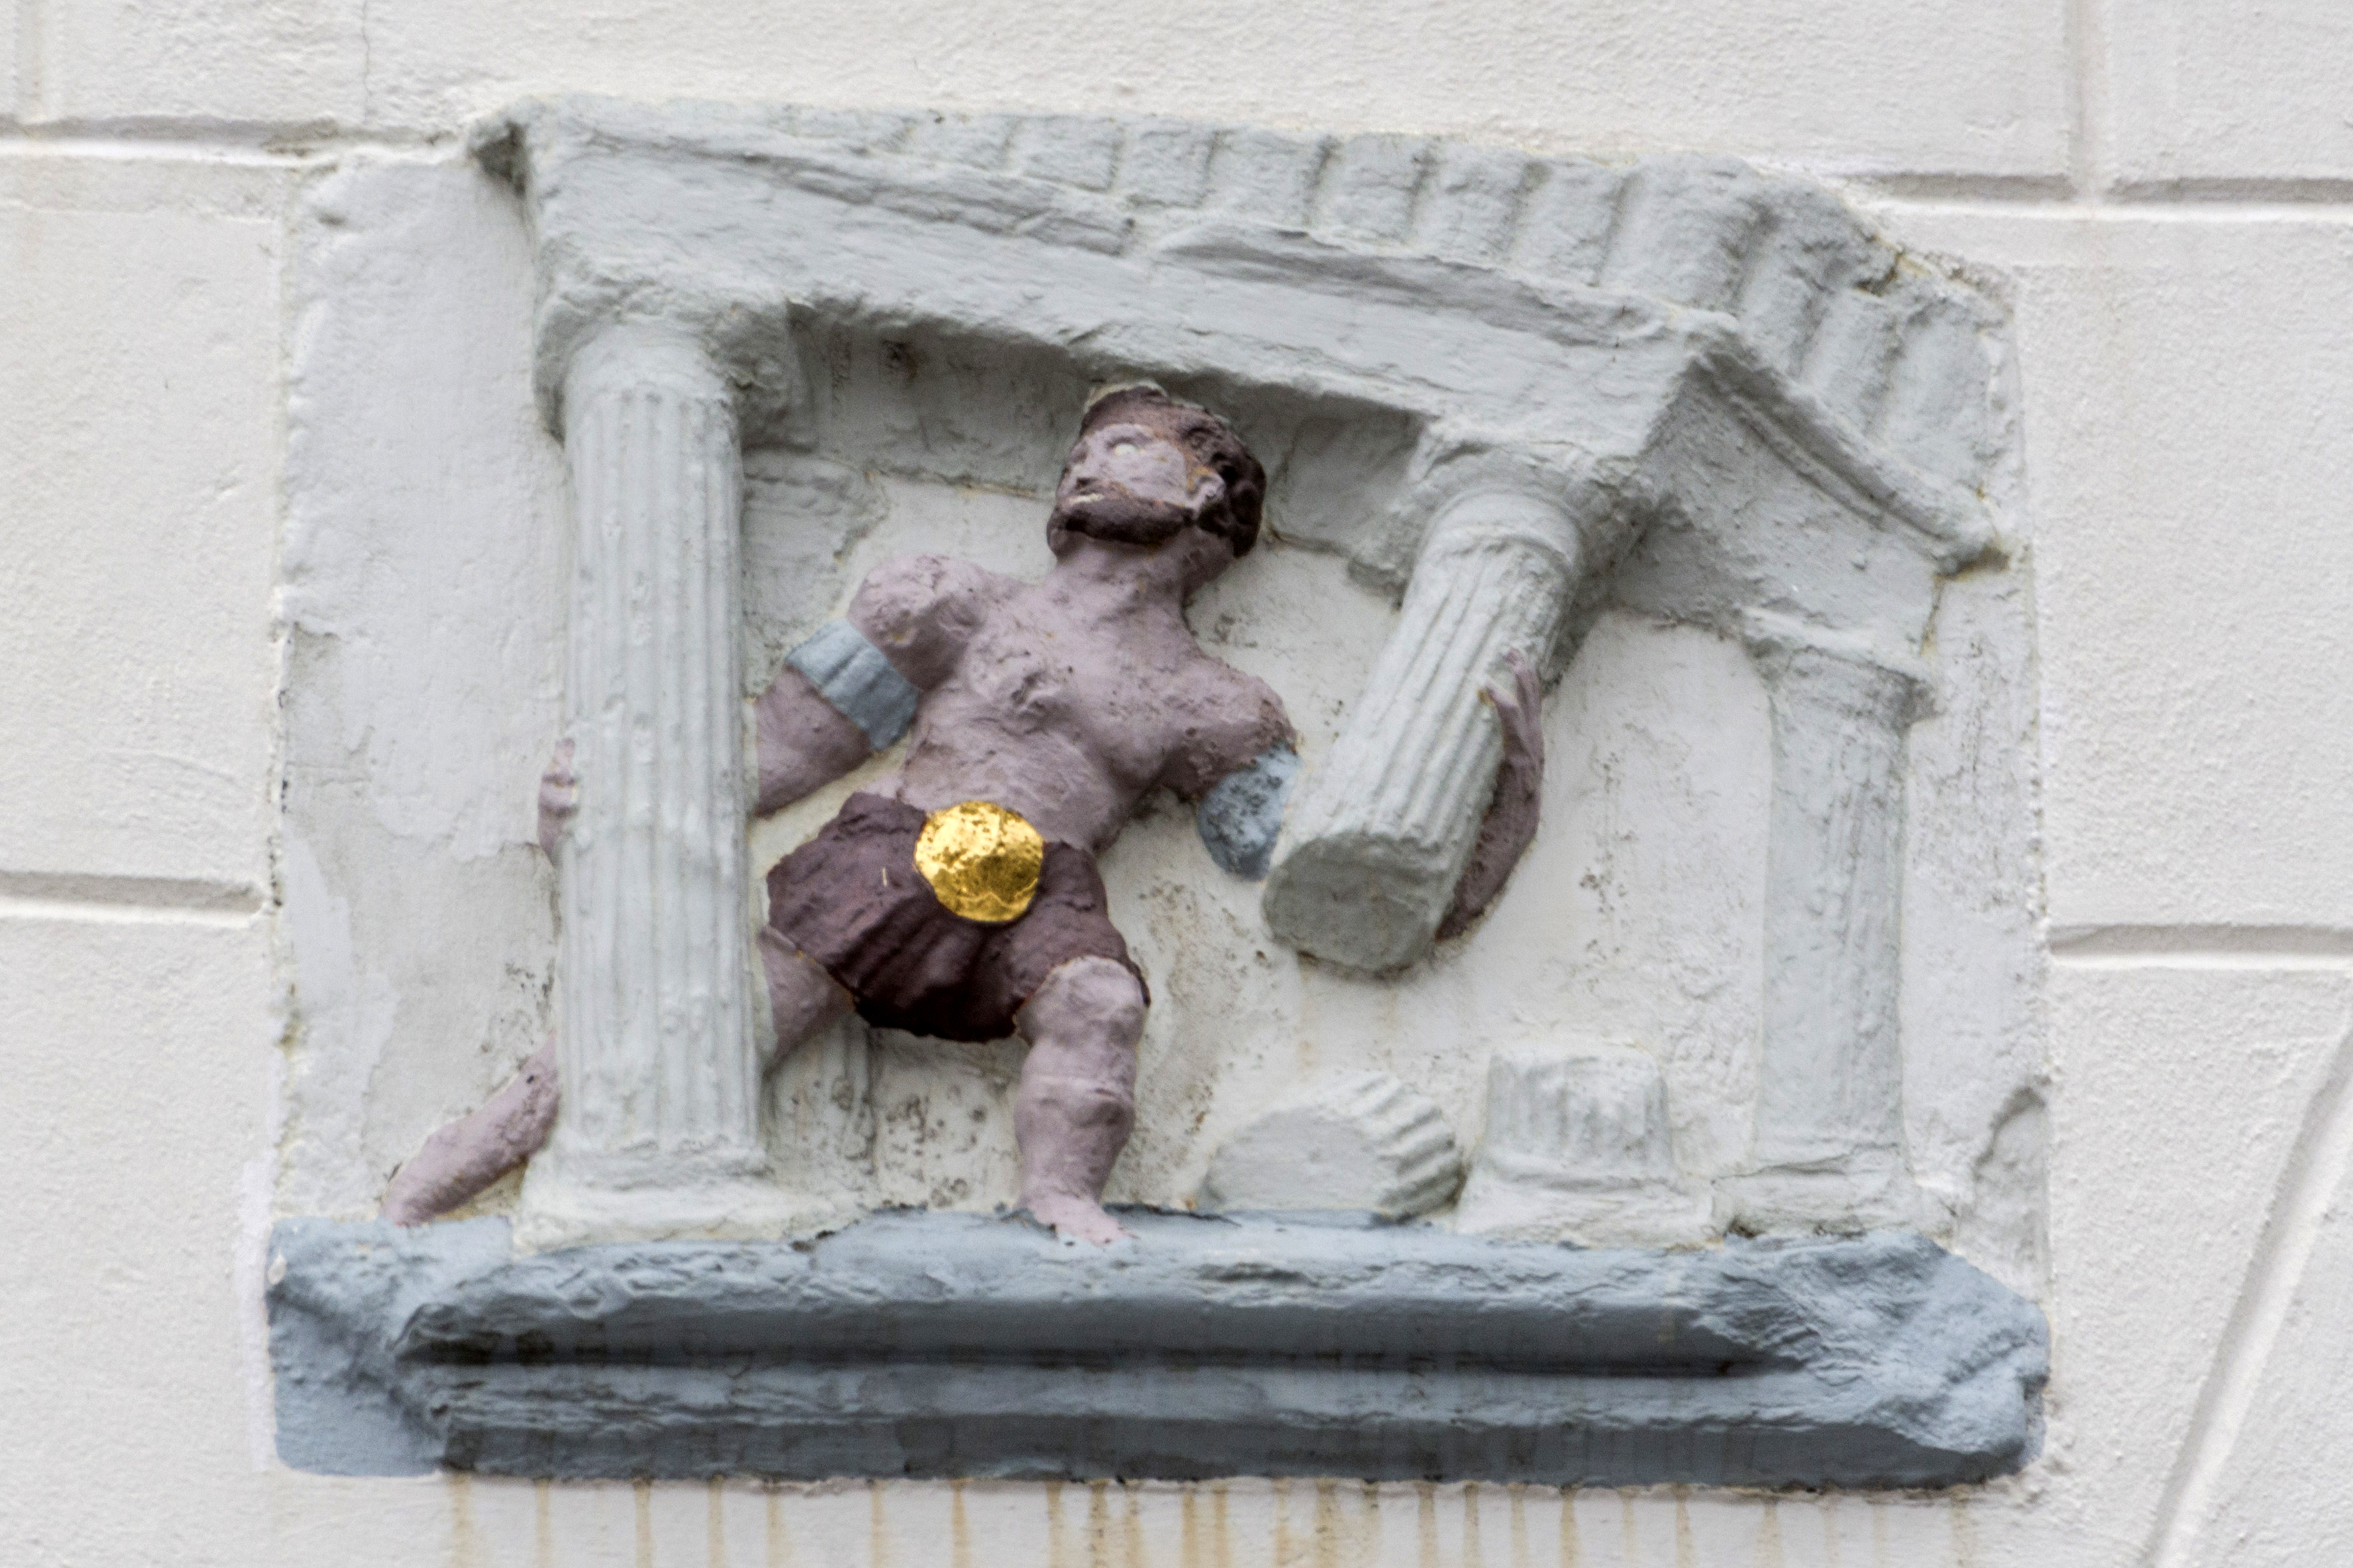
monument, photo, statue, sculpture, art, holland, nederland, netherlands, temple, dutch, outdoorphotography, picture, photograph, fotos, foto, carving, urbanphotography, relief, hercules, dordrecht, nederlandinfotos, urbanfotografie, pvdvfotografie, pdvandeveldedordrecht, nederlandsefotografie, dutchphotogaraphy, totallydutch, fotografienederland, hollandsefotografie, fotografieholland, stonetablet, gevelsteen, nieuwstraat, facingbrick, stone carving, ancient history